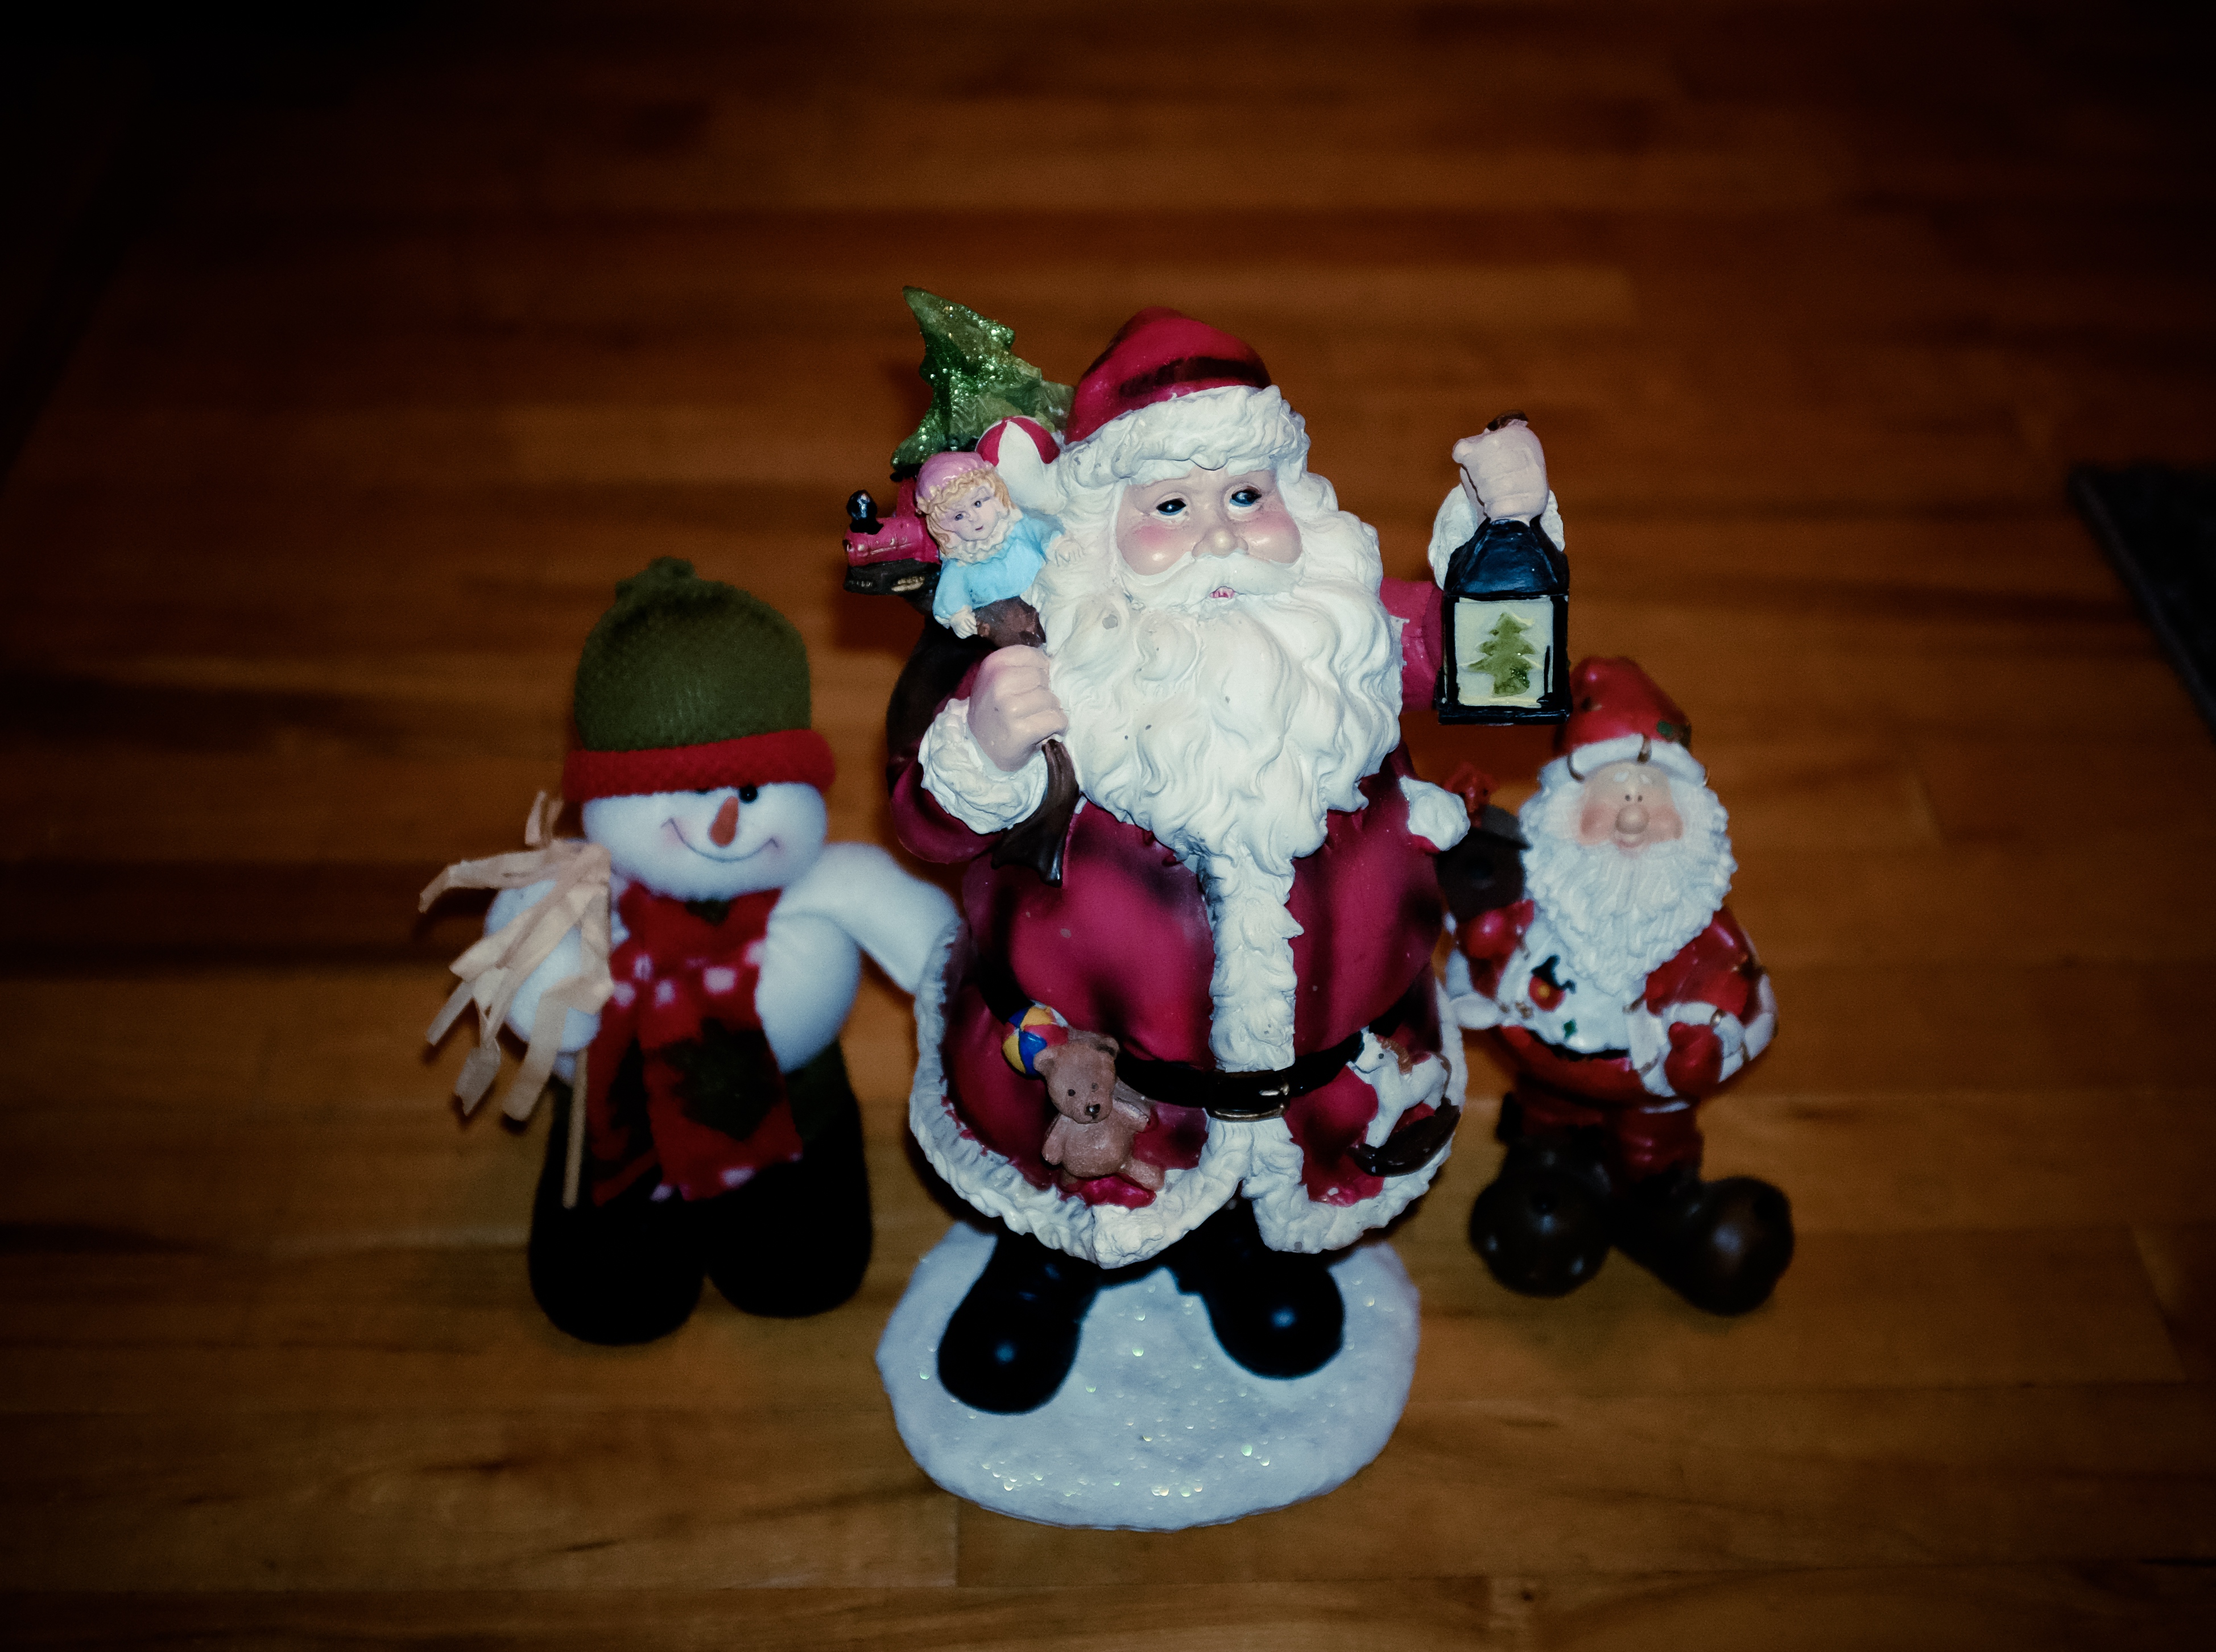
santa claus, christmas, fictional character, lap, figurine, garden gnome, christmas ornament, holiday, toy, interior design